Protests against the 2011 military intervention in Libya

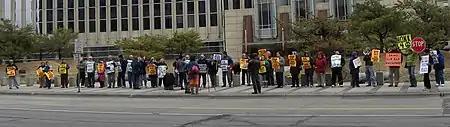
Protest in Minneapolis, Minnesota, United States, on March 21, 2011, against the American military intervention in Libya

Beginning on March 19, 2011, and continuing through the 2011 military intervention in Libya, anti-war protests against military intervention in Libya were held in many cities worldwide.